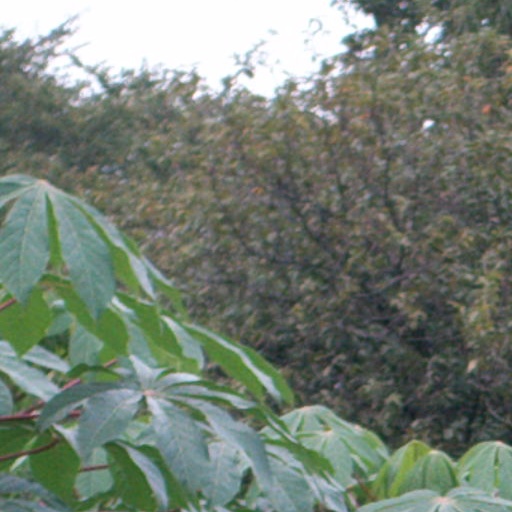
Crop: cassava